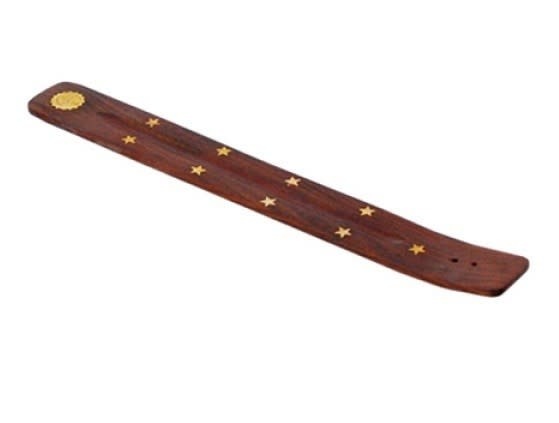
Wooden Ash Catcher
Wooden Ash Catcher
Brand: Incensed UK Ltd
Category: Home & Garden > Kitchen & Dining > Kitchen Tools & Utensils > Spoon Rests